Conversion of non-Islamic places of worship into mosques

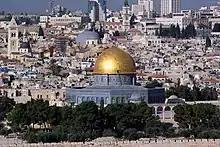

Upon the capture of Jerusalem, it is commonly reported that Umar refused to pray in the Church of the Holy Sepulchre in spite of a treaty. The architecturally similar Dome of the Rock was built on the Temple Mount, which was a destroyed site of the holiest Jewish temple, destroyed by the Romans in AD 70 and with consistent Jewish presence in Jerusalem has always been a site of religious prayer for Jews. Umar initially built there a small prayer house which laid the foundation for the later construction of the Al-Aqsa Mosque by the Umayyads.